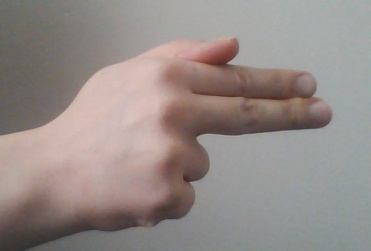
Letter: ghain